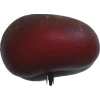
Label: nectarine_flat